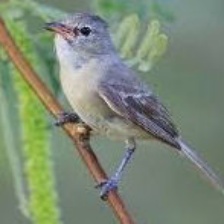
Species: NORTHERN BEARDLESS TYRANNULET
Scientific name: CAMPTOSTOMA IMBERBE